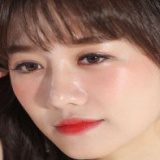
ca sĩ Hari Won